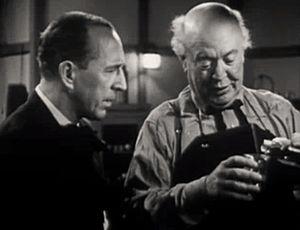
Charles Butterworth est un acteur américain, né le 26 juillet 1896 à South Bend, mort accidentellement le 13 juin 1946 à Los Angeles.